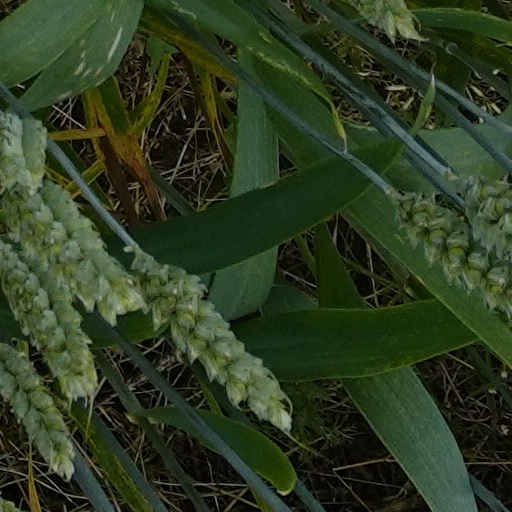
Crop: wheat